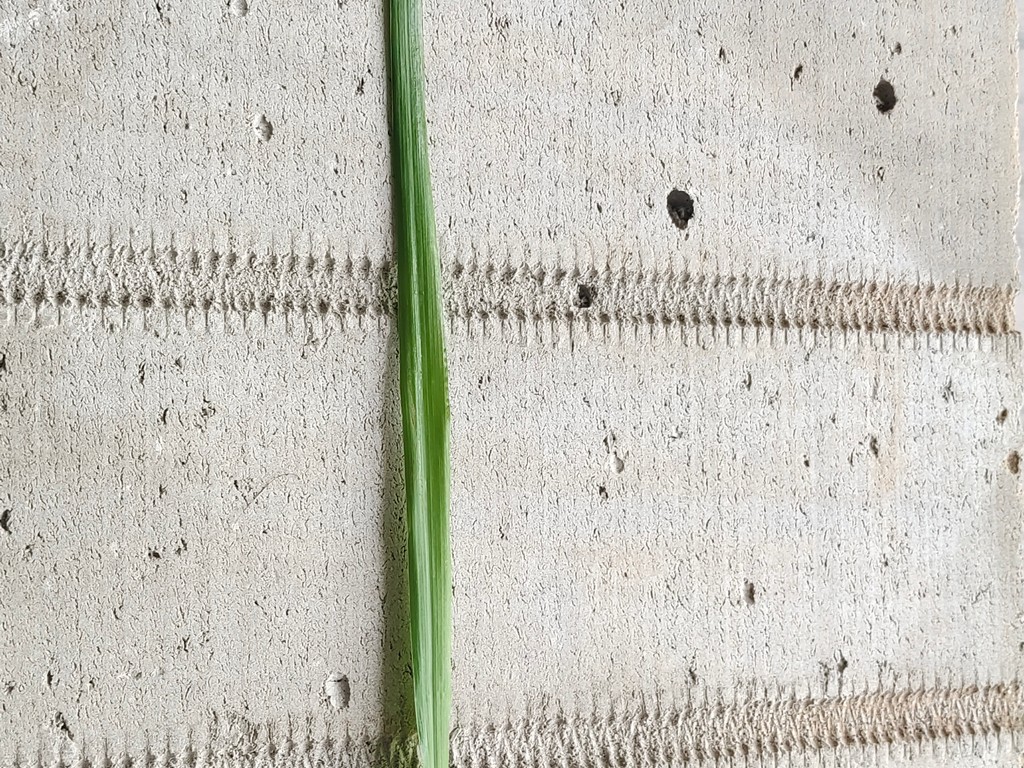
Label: Healthy